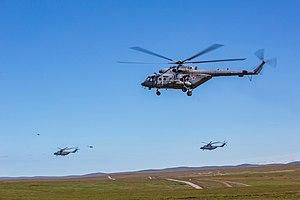
Vostok 2018 est un exercice militaire russe de grande envergure qui se déroule du 11 au 17 septembre 2018 dans toute la Sibérie et dans l'Extrême-Orient russe. L'exercice implique des unités de l'armée de terre, de l'armée de l'air et de la marine. La Chine, la Mongolie et la Turquie, membre de l’OTAN, ont également été conviés.